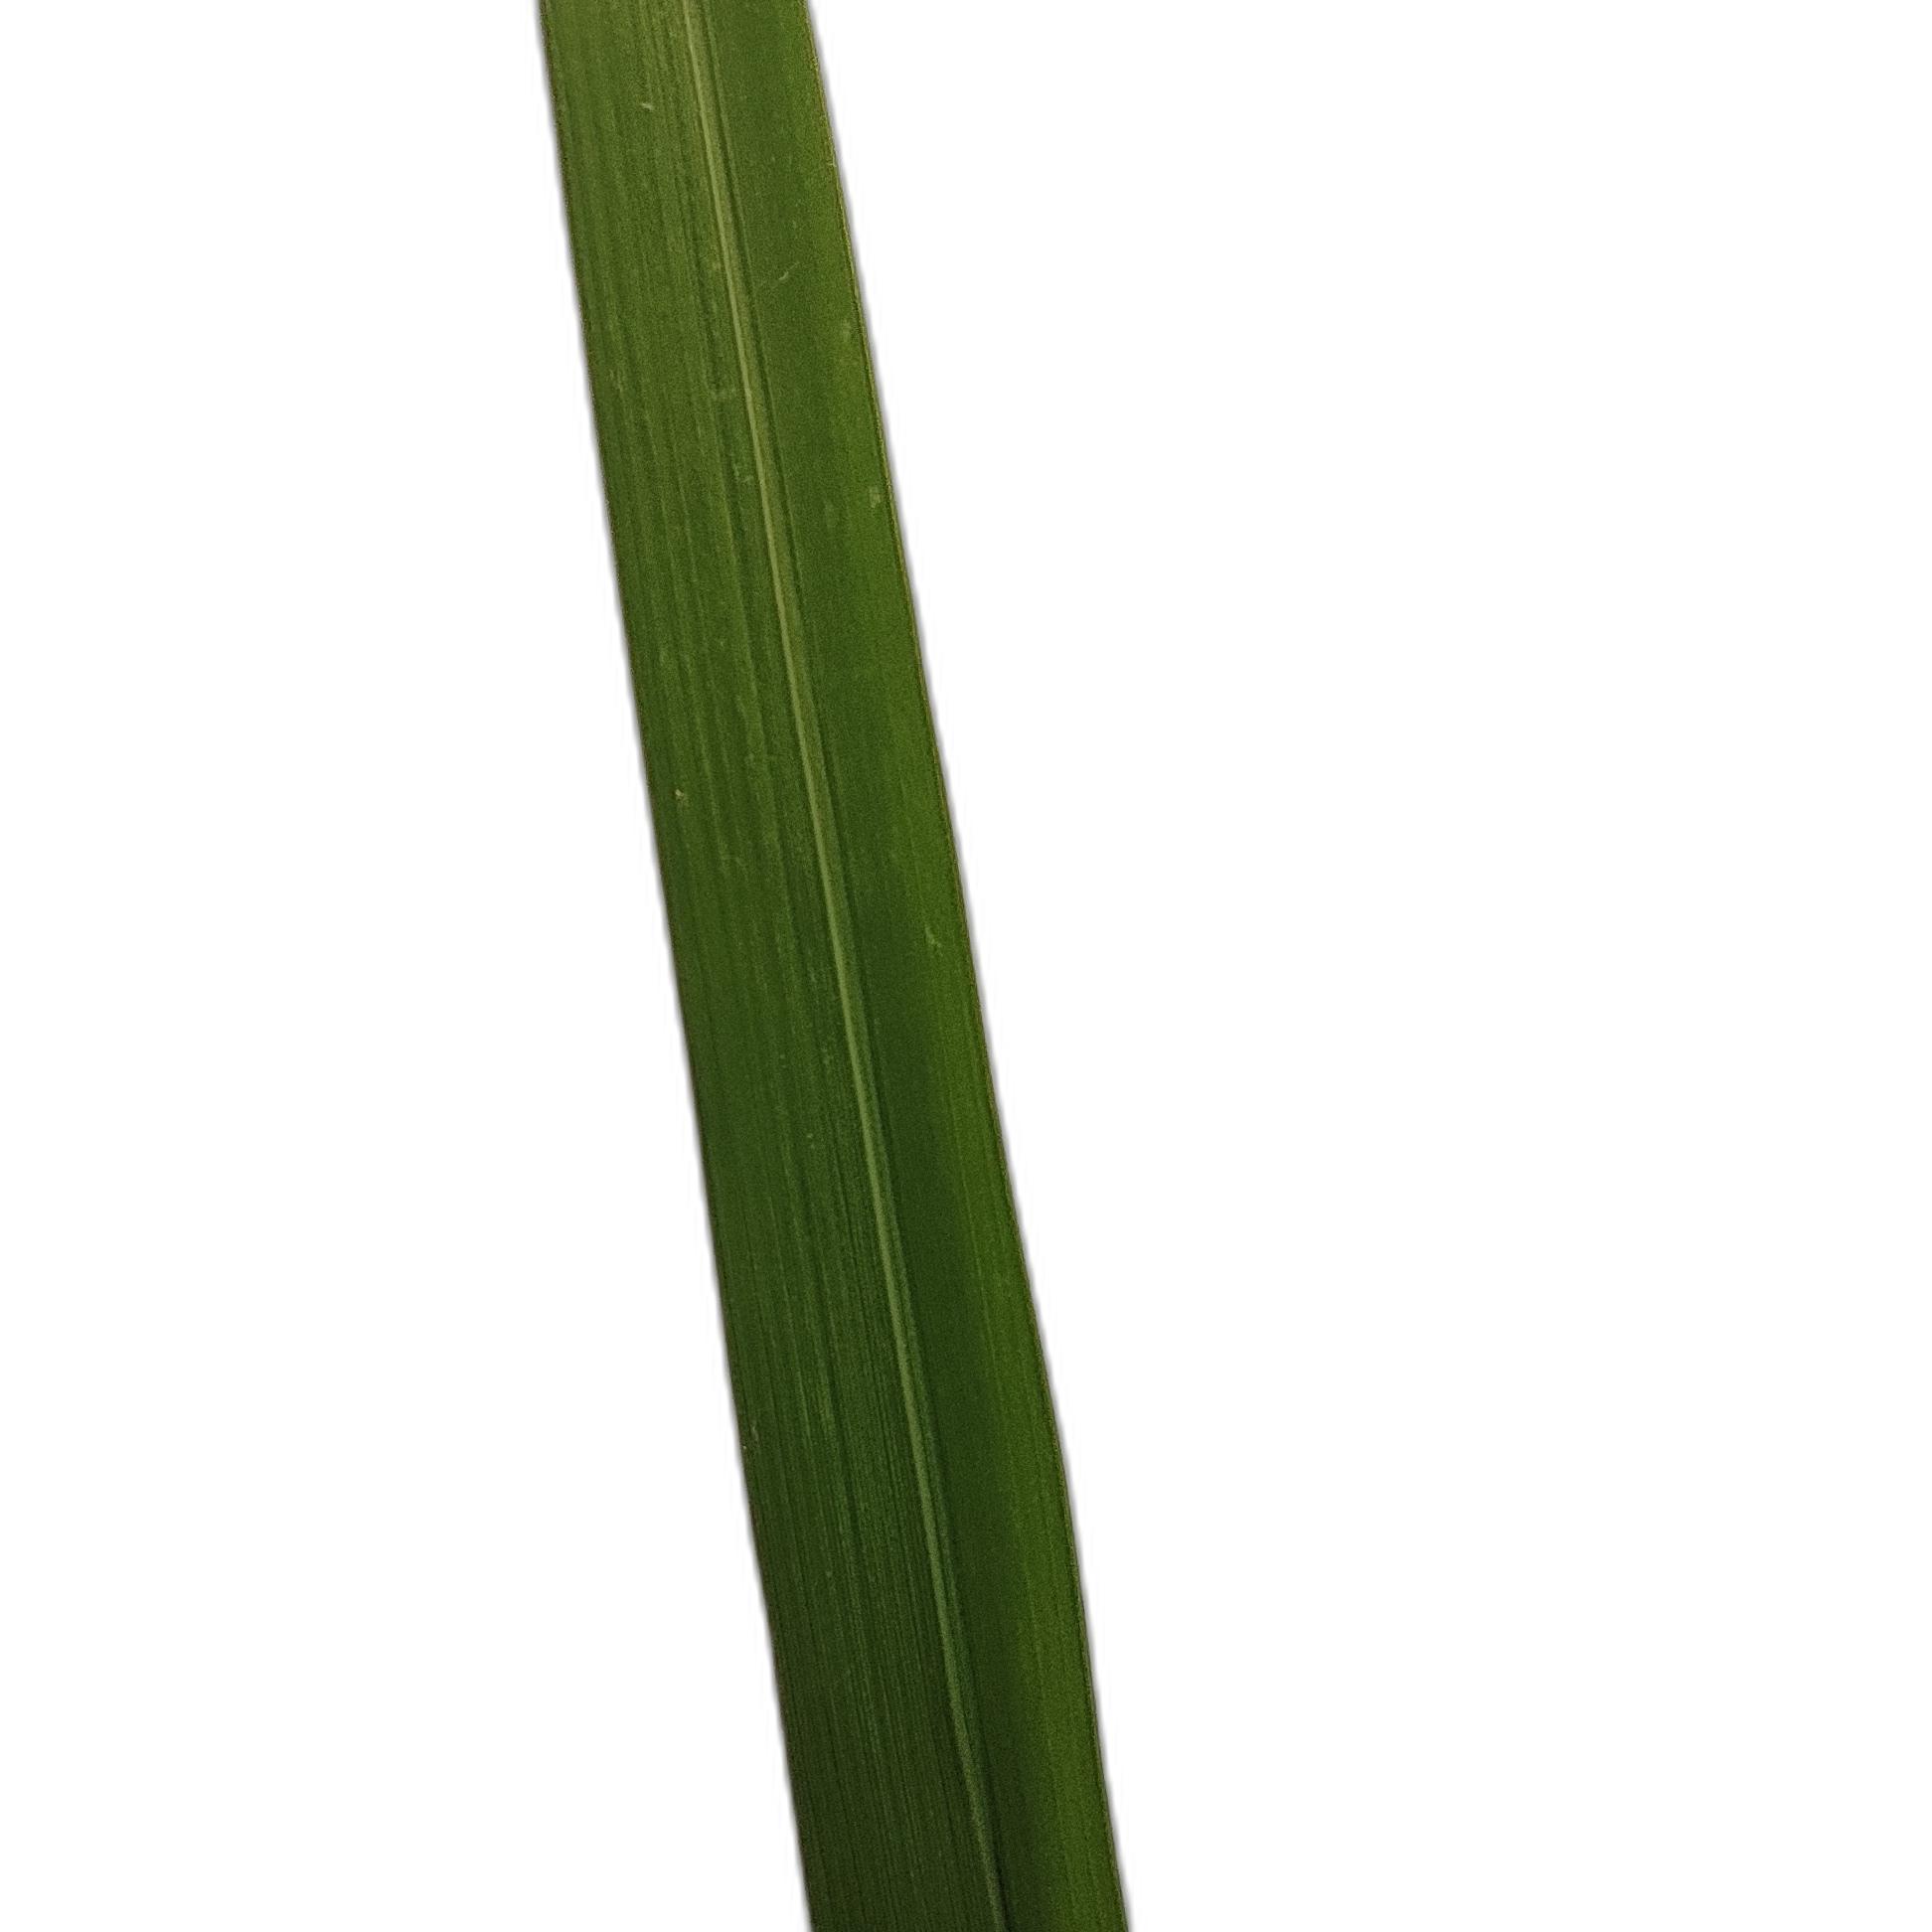
Label: Healthy